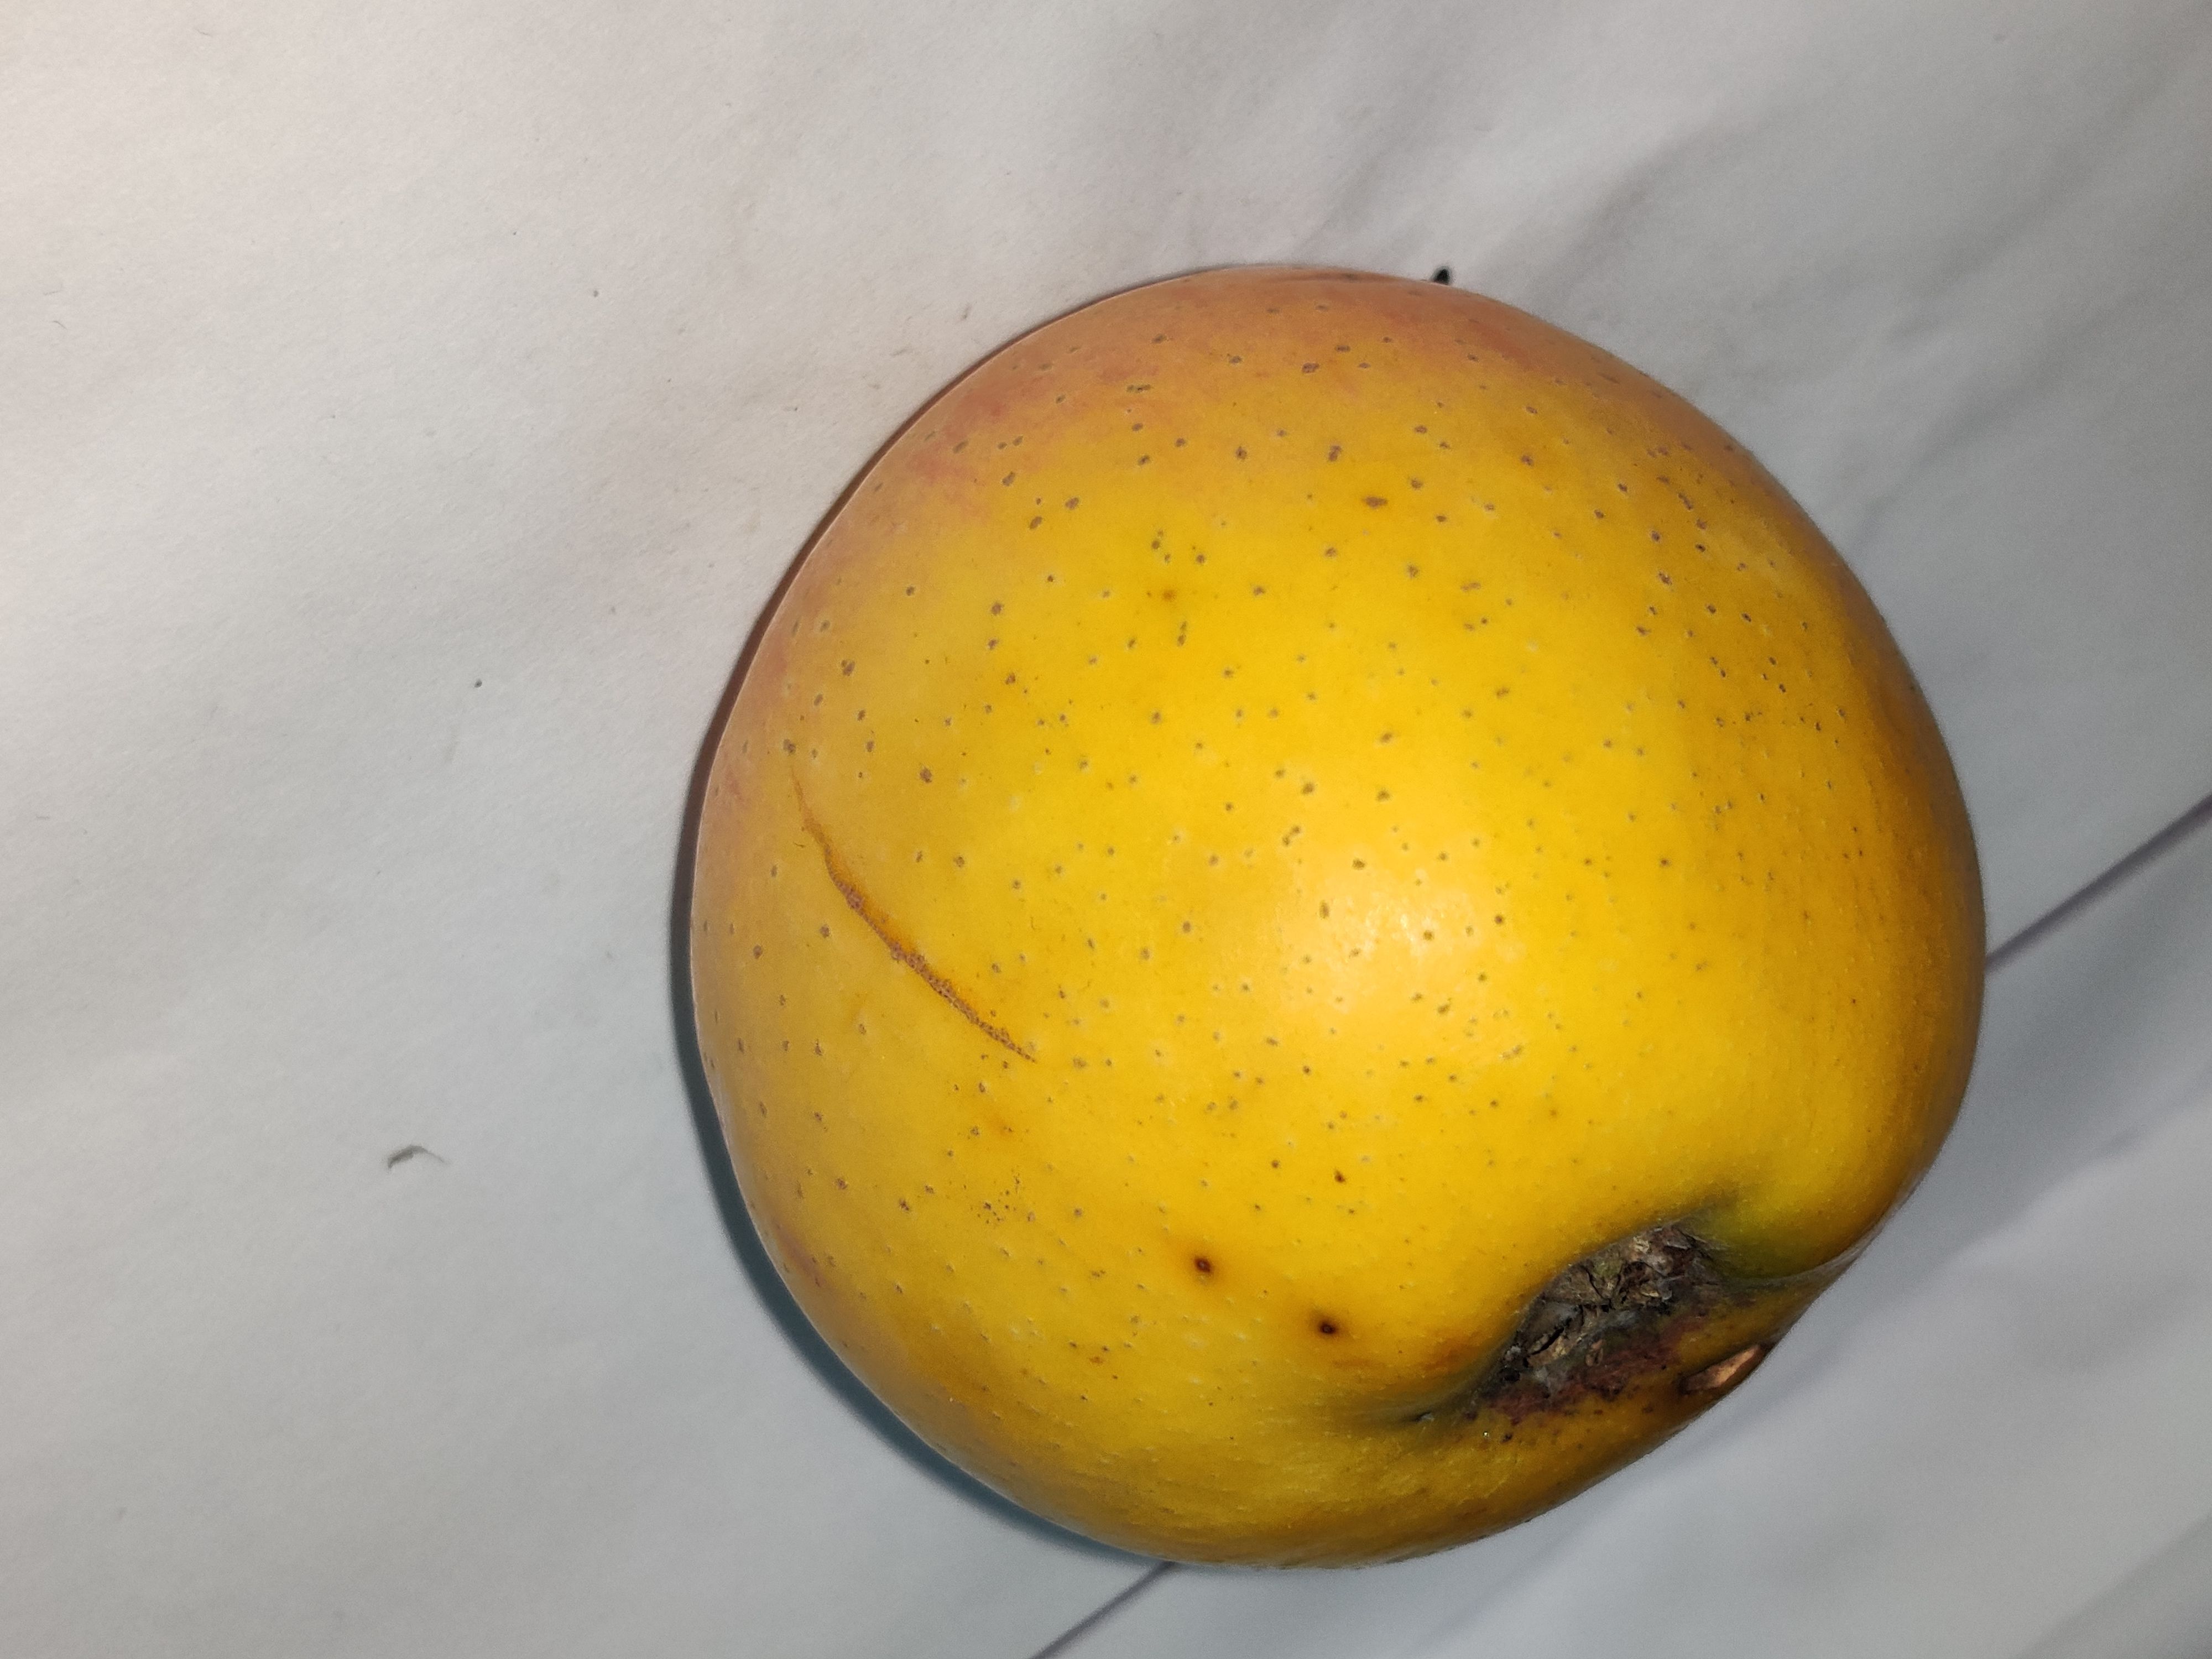
Fruit: apple
Grade: 2nd-grade